Cosmic Sin

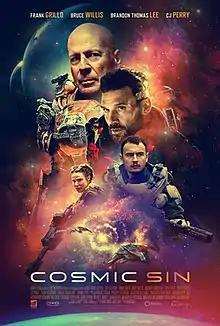
Film poster

Cosmic Sin is a 2021 American science fiction action film directed by Edward Drake and written by Drake and Corey Large. The film stars Bruce Willis, Frank Grillo, Brandon Thomas Lee, Corey Large, Perrey Reeves, C.J. Perry, Lochlyn Munro, and Costas Mandylor. Set in the 26th century, the narrative follows a group of rogue soldiers who launch a preemptive strike against a newly discovered alien civilization believed to pose a threat to humanity.